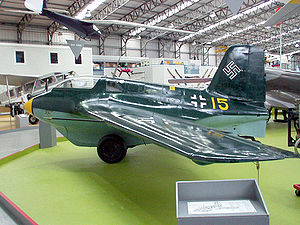
Messerschmitt
Messerschmitt Me 163 raketfly på museum
Messerschmitt var en tysk flyproducent, særlig kendt for deres kampfly under 2. verdenskrig, som Bf 109, Me 210 og Me 262. Firmaet blev stiftet i 1938 af flykonstruktøren Willy Messerschmitt.